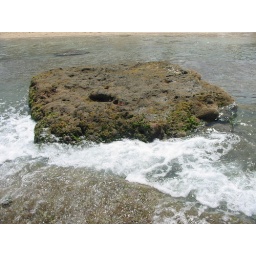
large rock in the middle of the ocean